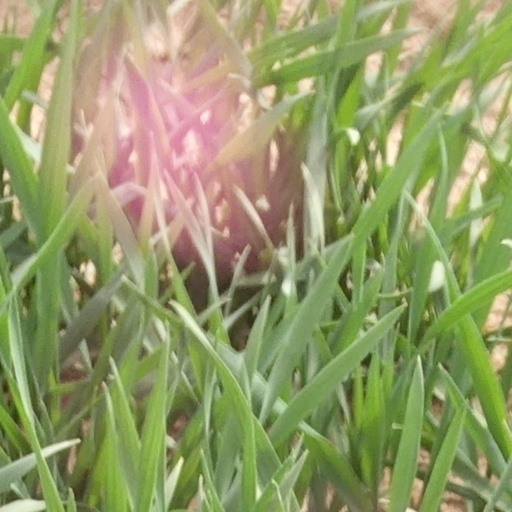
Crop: wheat